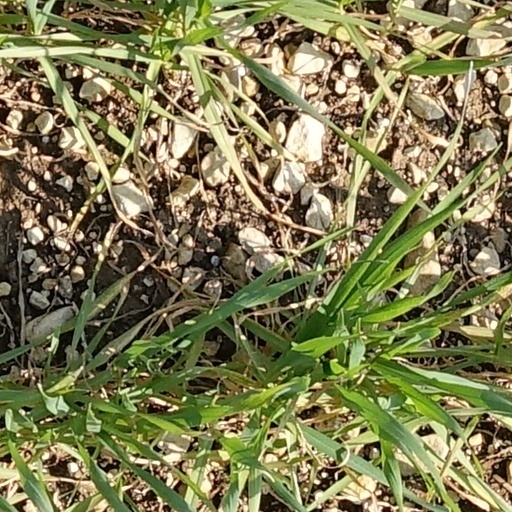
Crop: wheat